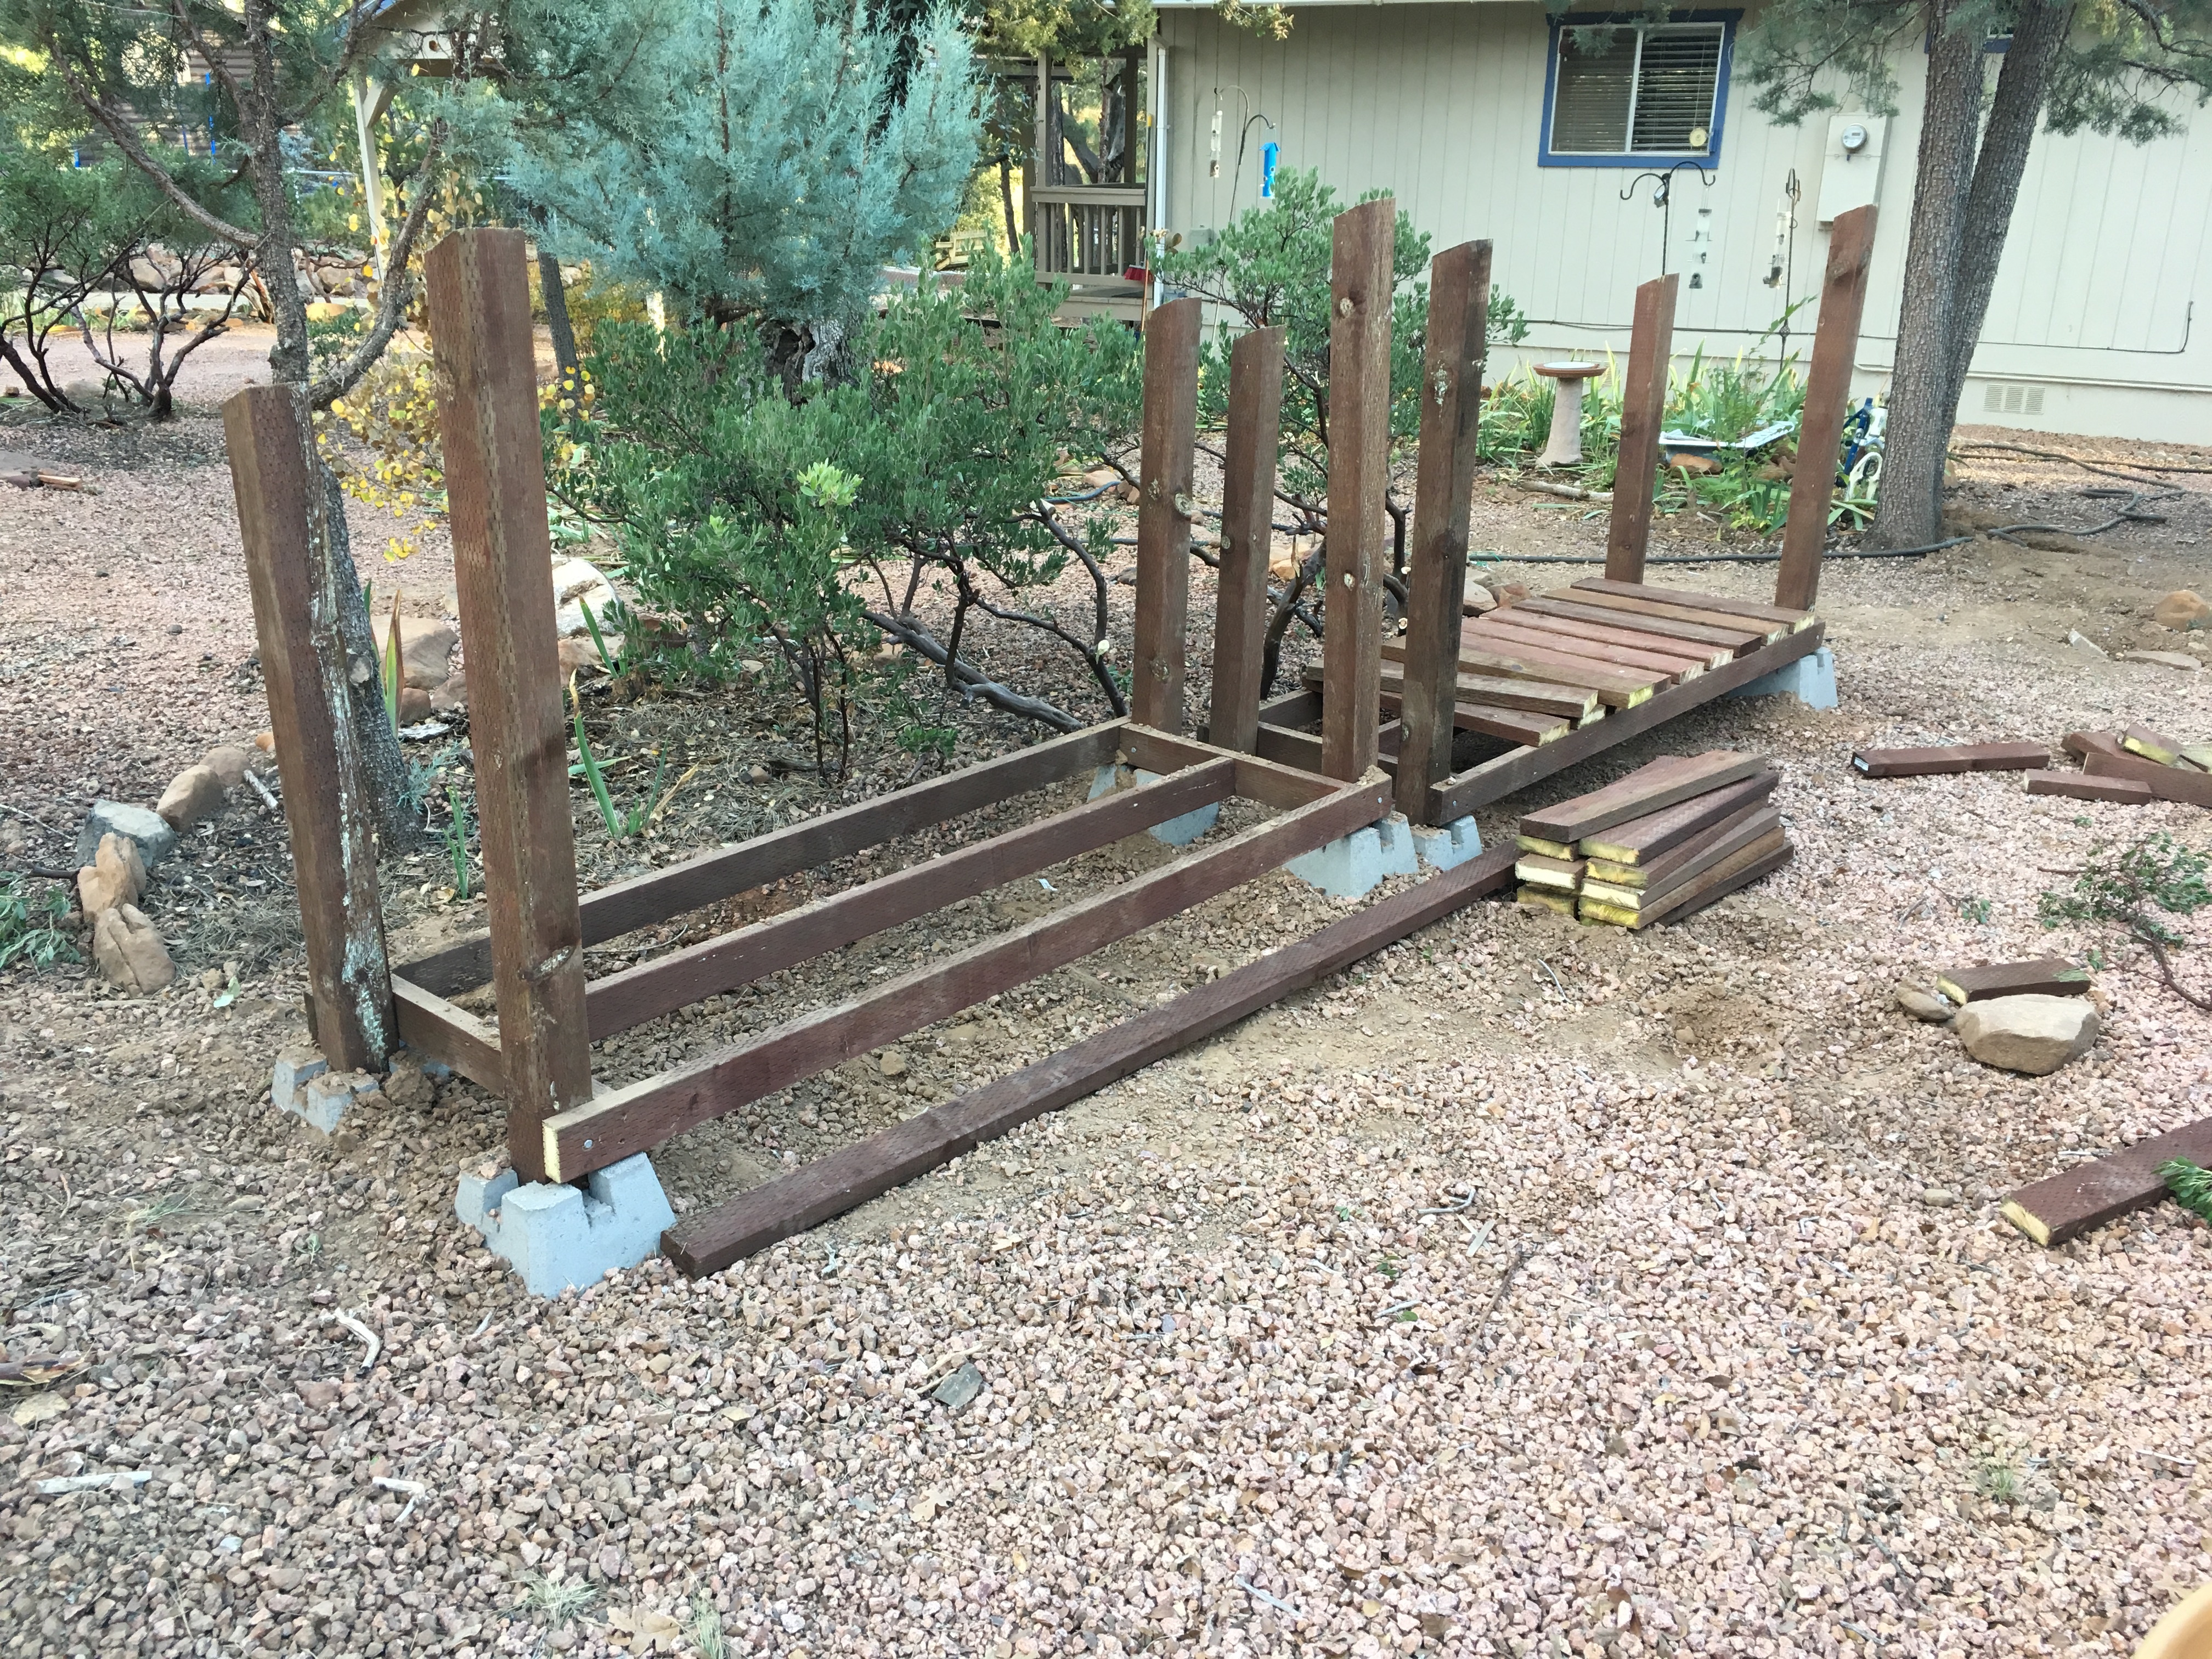
wood, walkway, backyard, playground, yard, outdoor structure, outdoor play equipment